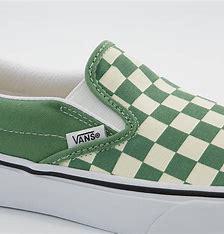
Brand: Vans
Model: Classic Slip On